Describe the emotion expressed in this image:  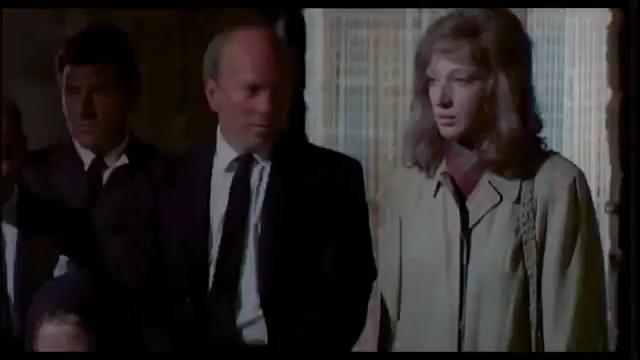
This person displays Fear, valence and arousal with low intensity.